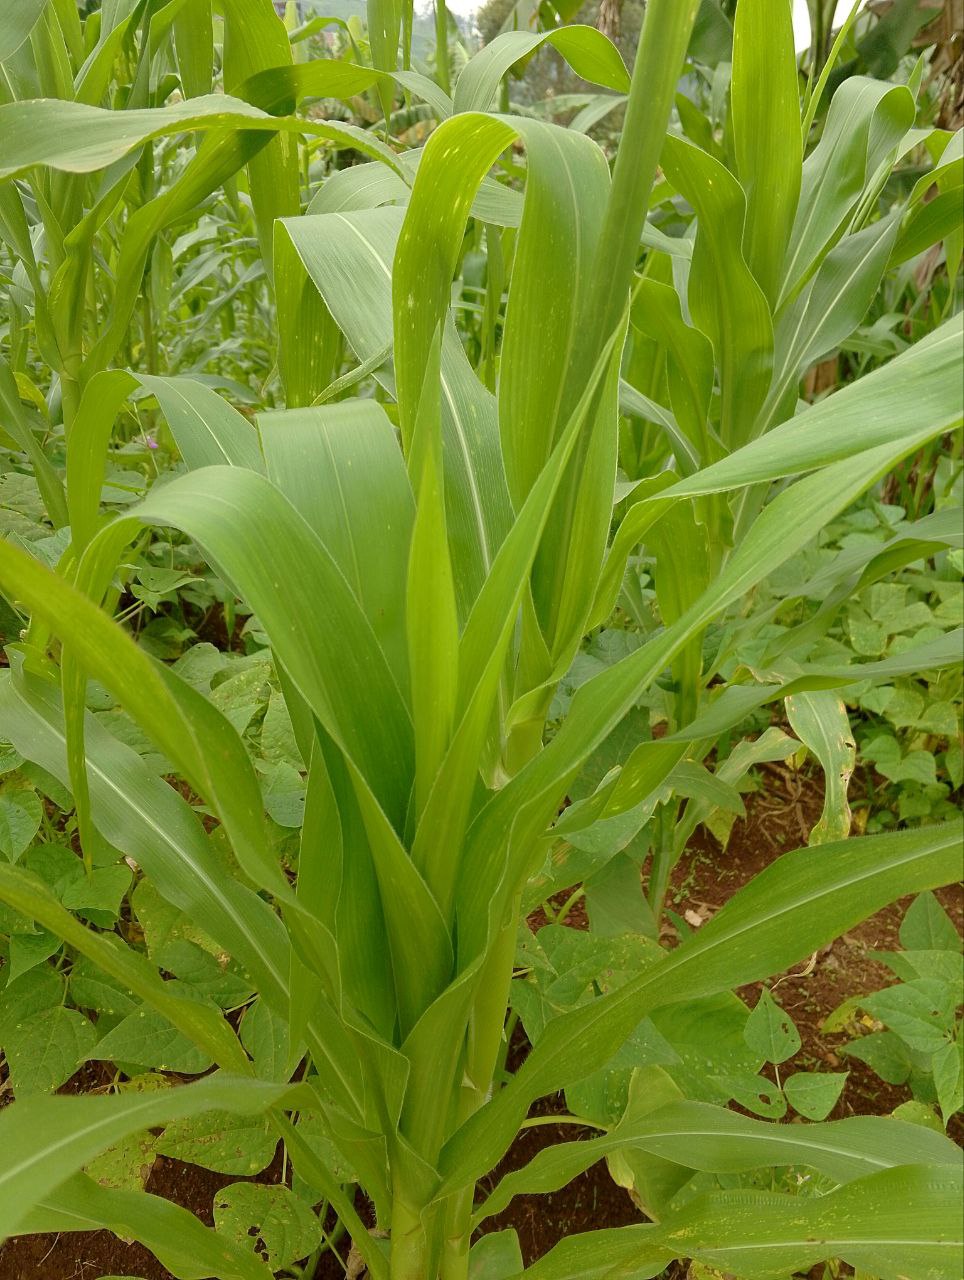
Label: spodoptera_frugiperda